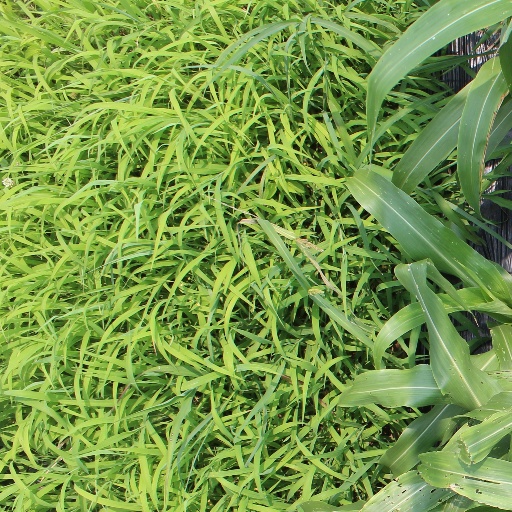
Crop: sorghum